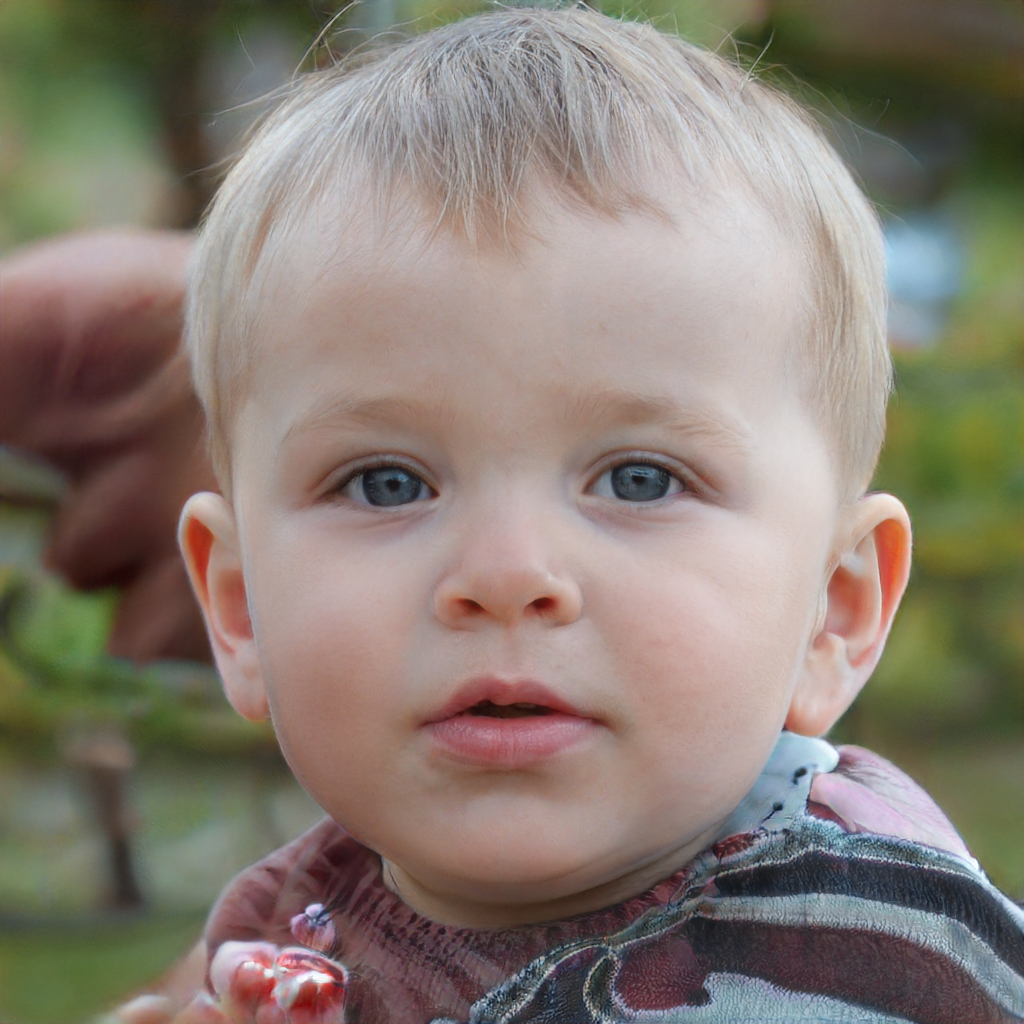
Gender: Male